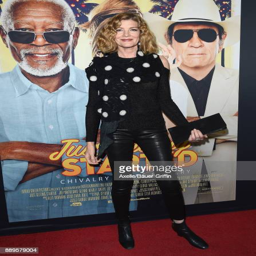
actor arrives at the premiere